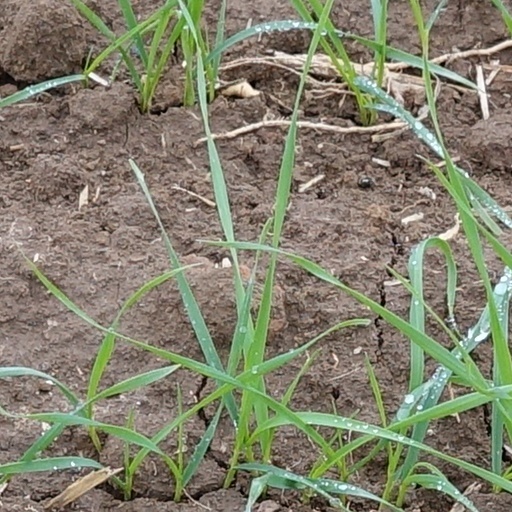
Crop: wheat